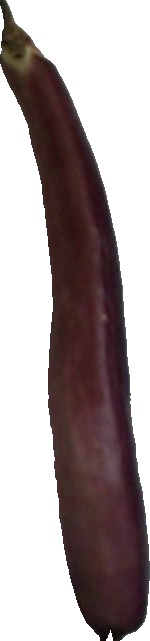
Label: eggplant_long_1